Swiss Guard

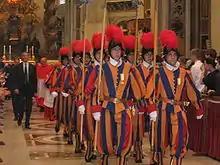
A group of Pontifical Swiss Guard inside St. Peter's Basilica.

The guard was disbanded in 1848, when Pius IX fled to Gaeta. In 1849, it was reinstated when the Pope returned to Rome.